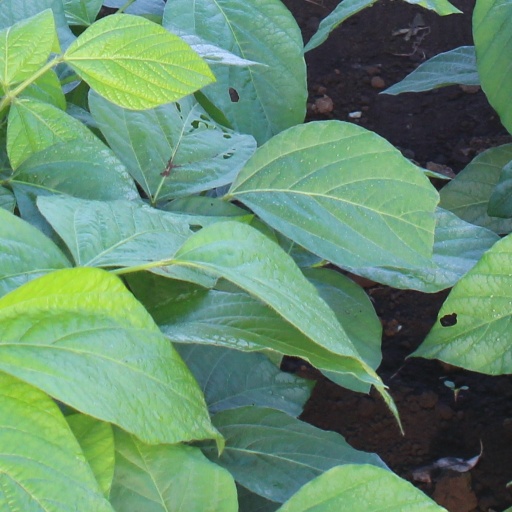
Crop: soybean